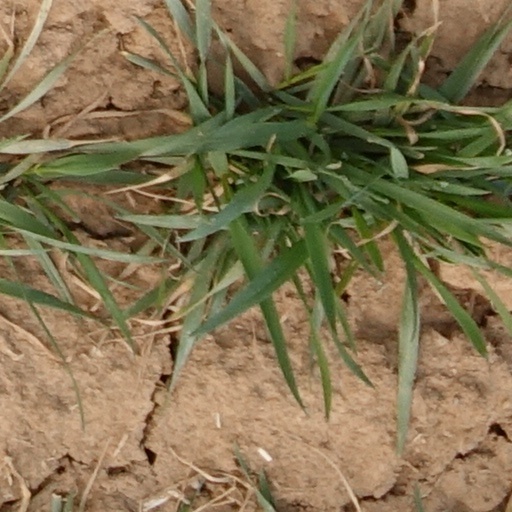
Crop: wheat